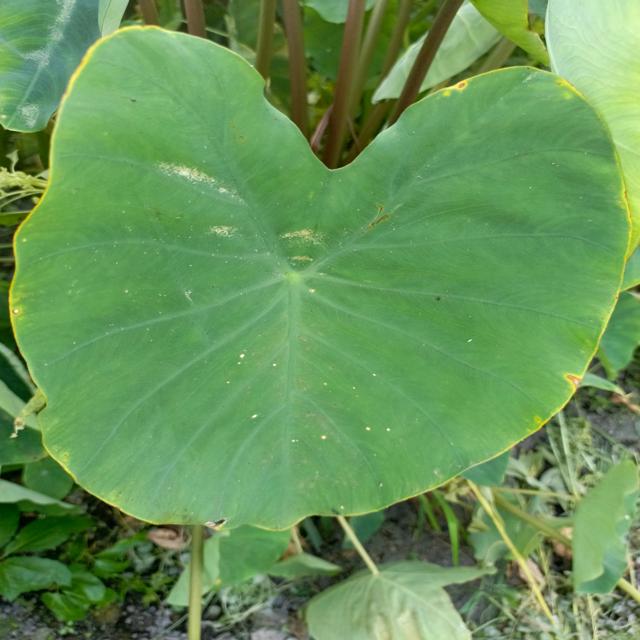
Label: Early_Blight